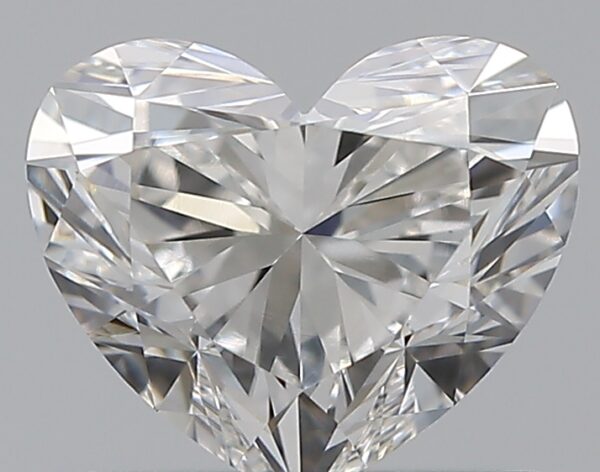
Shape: heart
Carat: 0.72
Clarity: VVS2
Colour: F
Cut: EX
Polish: EX
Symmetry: EX
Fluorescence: N
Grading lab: GIA
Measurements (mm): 5.18 x 6.17 x 3.72